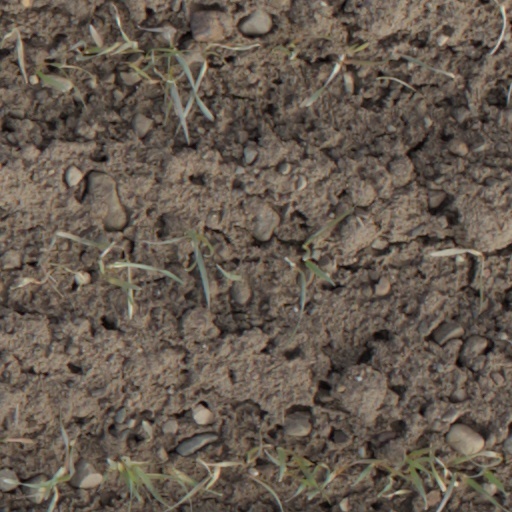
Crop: wheat